Vojislav Vojinović

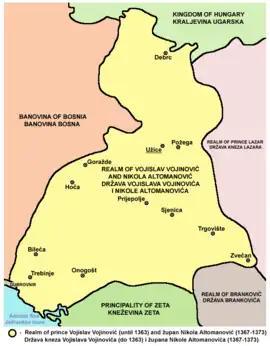
Realm of prince Vojislav Vojinović (until 1363) and župan Nikola Altomanović (1367-1373)

Vojislav Vojinović (d. 1363) was a 14th-century Serbian nobleman, and one of the leading members of Serbian noble House of Vojinović. He held prominent offices during the reigns of Serbian Emperors Stefan Dušan and Stefan Uroš. His father Vojin was governor of the region of Hum, while Vojislav held several positions, from 1349 to 1363. After 1355, he became the most influential noble in northwestern parts of the Serbian Empire, controlling frontier regions between the Adriatic coast and river Drina, including Konavli, Trebinje, Popovo Polje, Gacko and Užice.